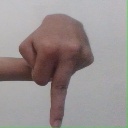
अक्षर: प